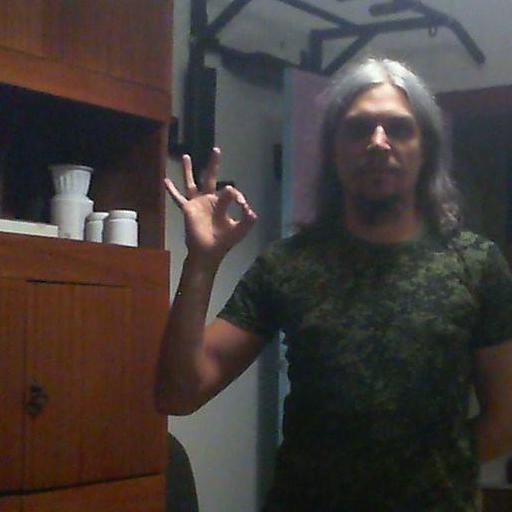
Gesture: ok